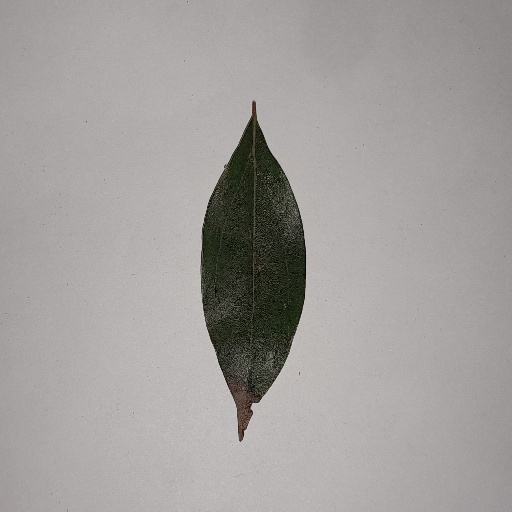
Species: Camphor
Leaf condition: Bacterial Spot